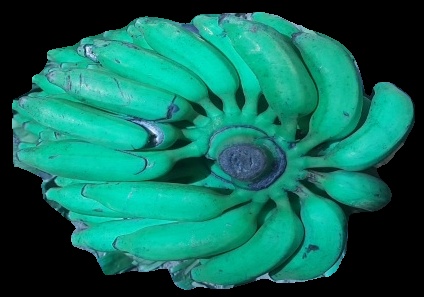
Variety: elakki-bale
Grade: grade3